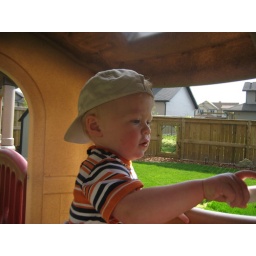
Playing with the clock in the clubhouse - a change from playing in the water of Mommy's fountain!!!